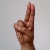
The image shows a hand gesture representing the letter 'U' in Indian Sign Language.